Renault Mégane RS

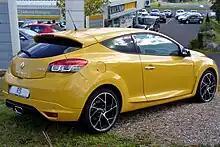
Rear view (pre-facelift)

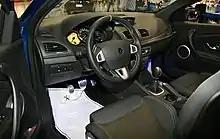
Interior

The Megane Renault Sport 250 features a 2.0-litre twin-scroll turbo 4-cylinder F4Rt engine rated at at 5,500 rpm and of torque at 3,000 rpm with a 6-speed manual gearbox, Brembo front brakes, front splitter, extended sills and wheel arches, rear diffuser with central exhaust pipe, and 18-inch alloy wheels wearing 225/40R18 tyres. Aluminum pedals, a Renault Sport steering wheel with thumb grips, analog rev counter and sport seats with extra lateral complete the interior. Other features include front LED daytime running lights and bi-xenon headlights.